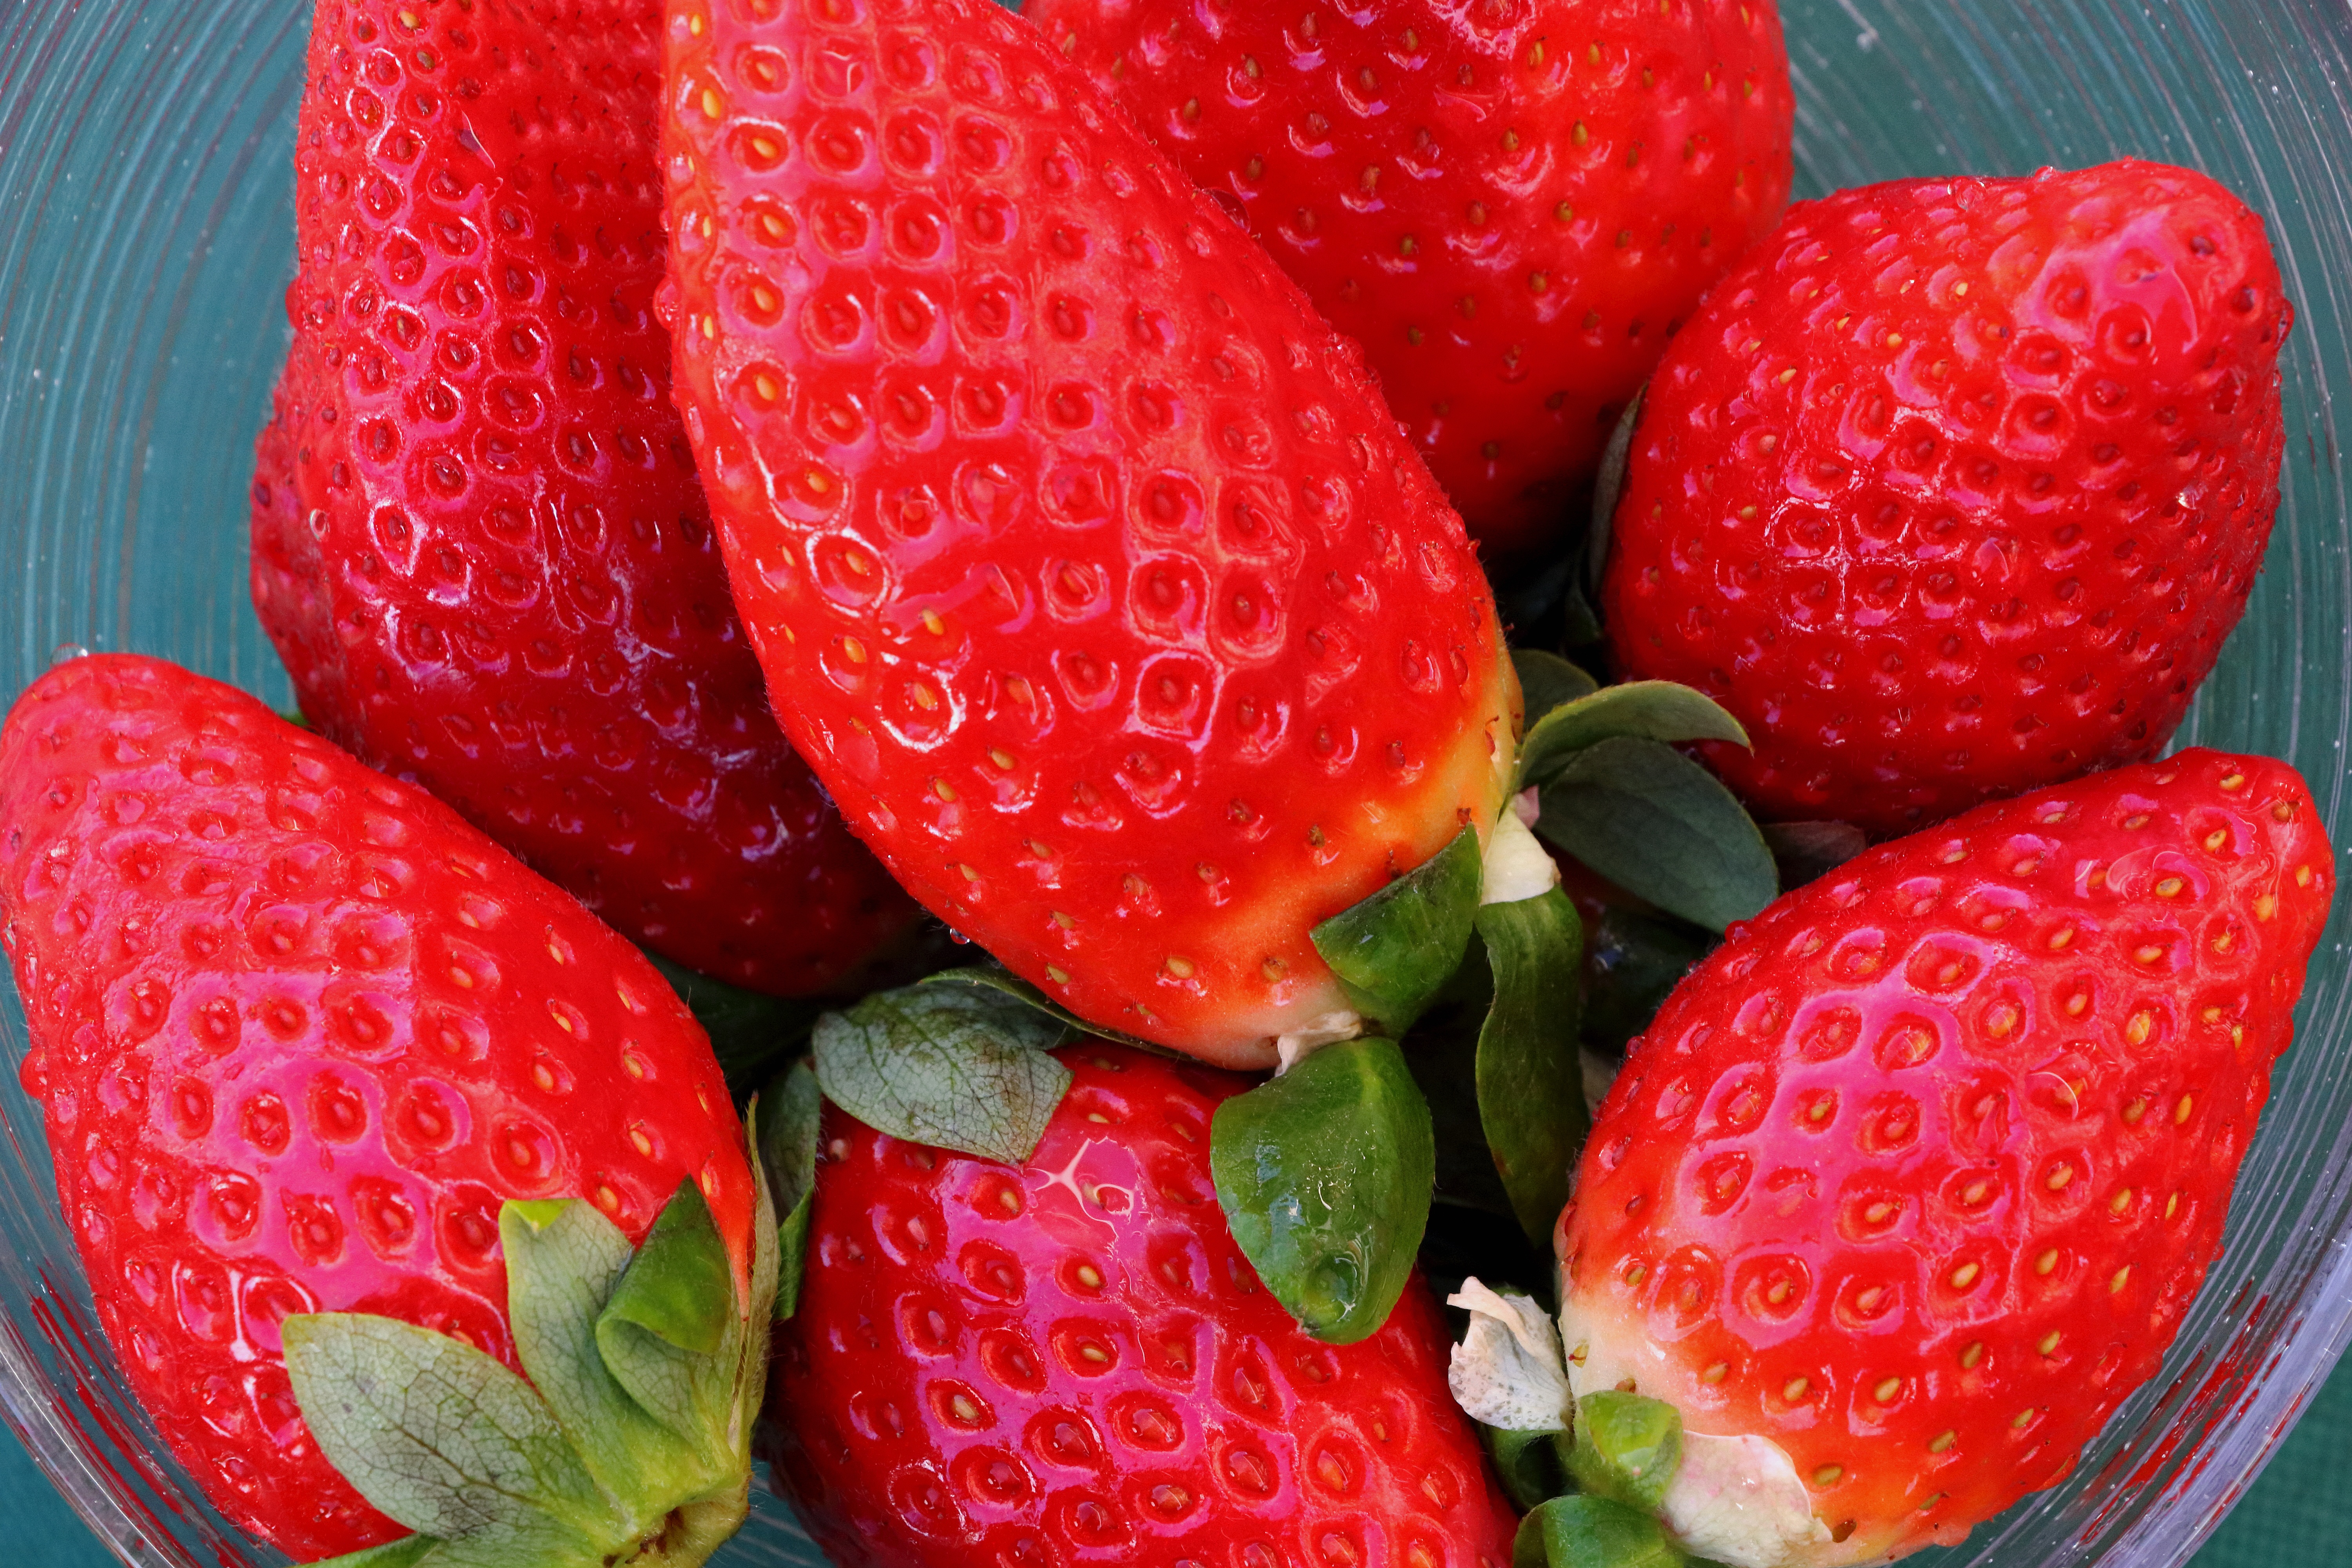
plant, fruit, sweet, food, red, produce, close, delicious, strawberry, fruits, strawberries, frutti di bosco